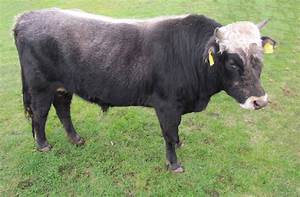
Label: mucca